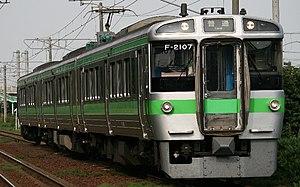
La ligne Sasshō, également surnommée ligne Gakuen-Toshi, est une ligne ferroviaire de la compagnie JR Hokkaido située sur l'île de Hokkaidō au Japon. Elle relie actuellement la gare de Sōen à la gare de Shin-Totsukawa. A partir du 7 mai 2020, la section Hokkaidō-Iryōdaigaku - Shin-Totsukawa sera fermée à la circulation. La carte sans contact Kitaca est acceptée entre les gares de Sōen et Hokkaidō-Iryōdaigaku.